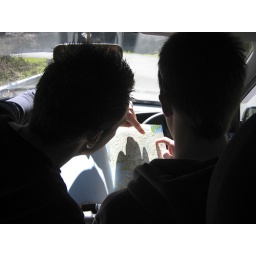
Dustin and Matt trying to figure out where we are. Because road signs are very seldom found in Japan.